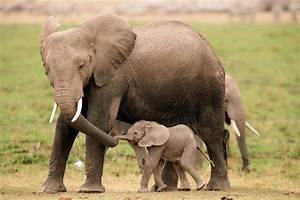
Label: elephant